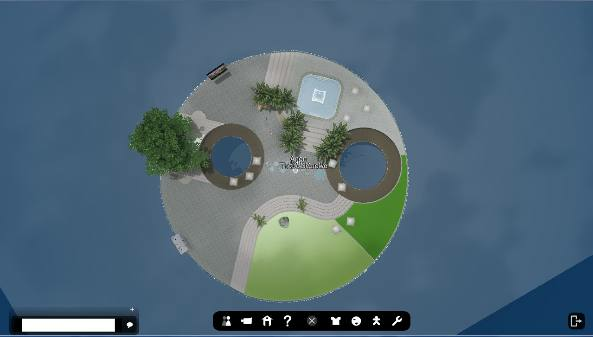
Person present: No